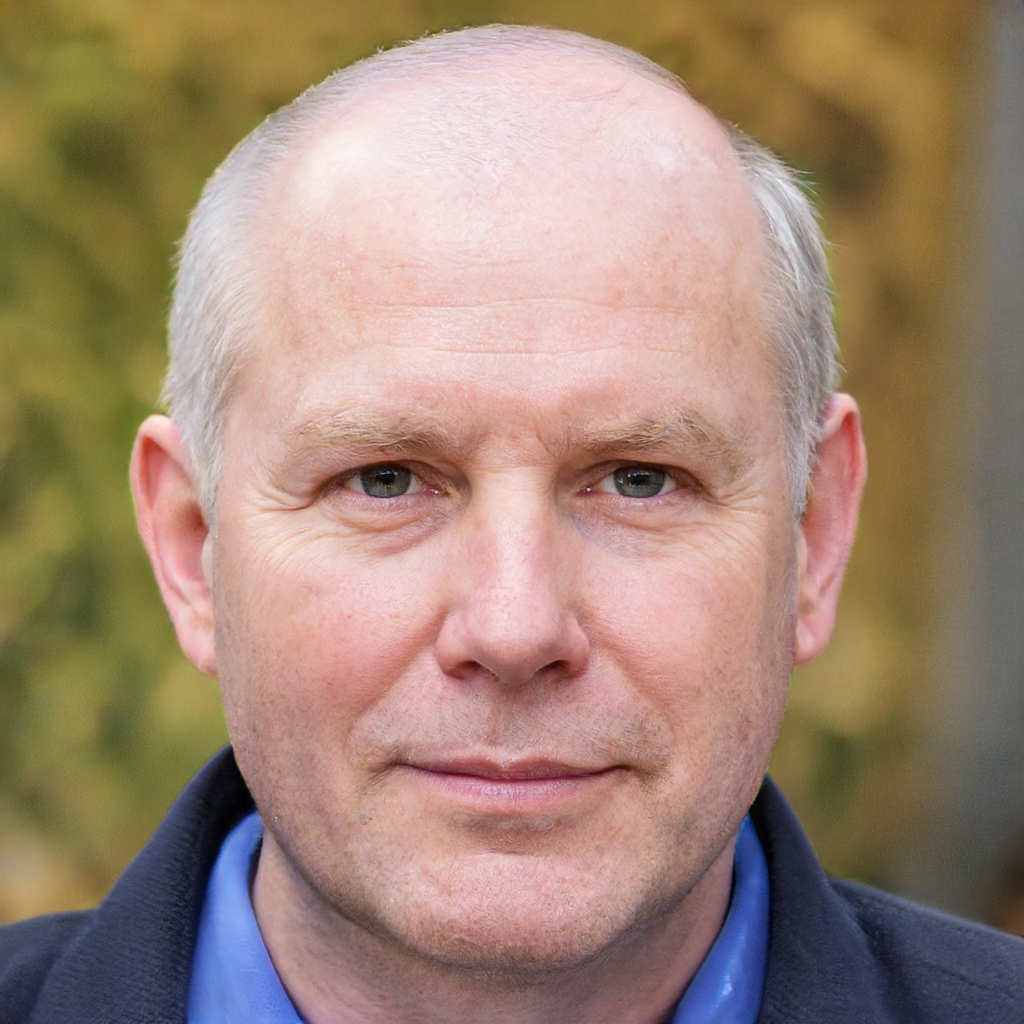
Gender: Male